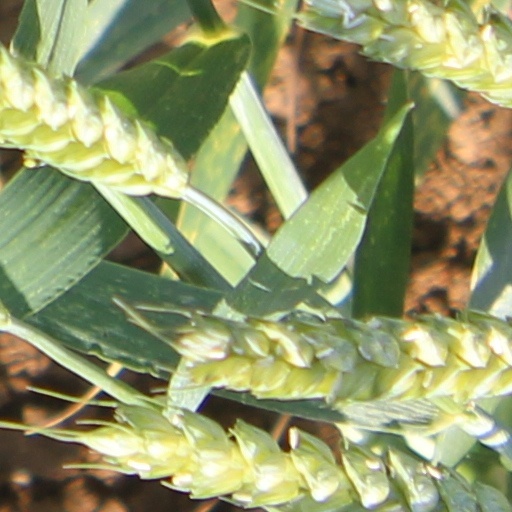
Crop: wheat